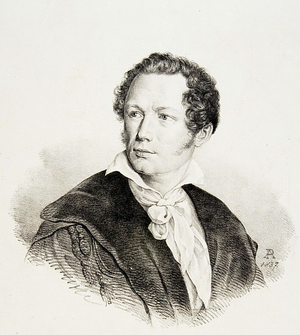
Pawiak / Historie
Fryderyk Skarbek, fængslets arkitekt.
Pawiak var et fængsel i Warszawa i Polen. Det stod færdigt i 1835.